Allan Miller House

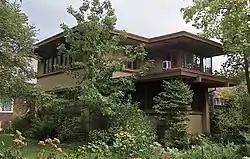

The Allan Miller House is a prairie style house in the South Shore neighborhood of Chicago, United States. Located along Paxton Avenue, the home is the only surviving example of Frank Lloyd Wright colleague John S. Van Bergen's work found in Chicago. The house is cast in prairie style and was constructed in 1913. The building has been declared a Chicago Landmark and is listed on the U.S. National Register of Historic Places.